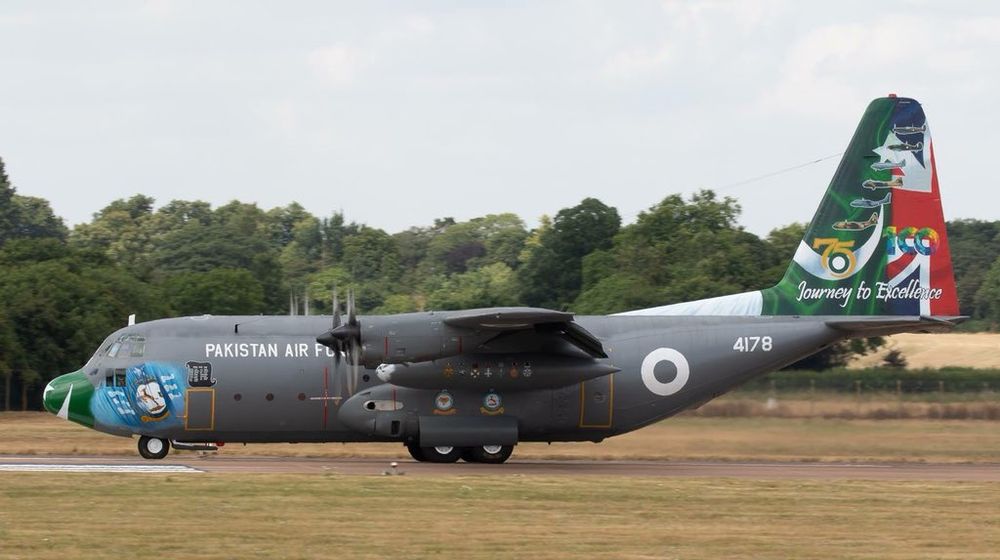
Vehicle type: Planes